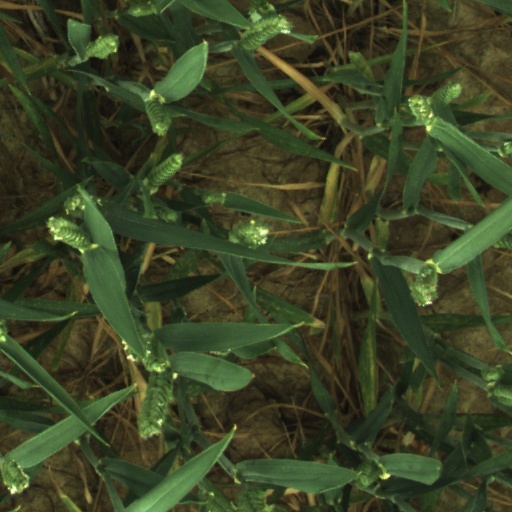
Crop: wheat